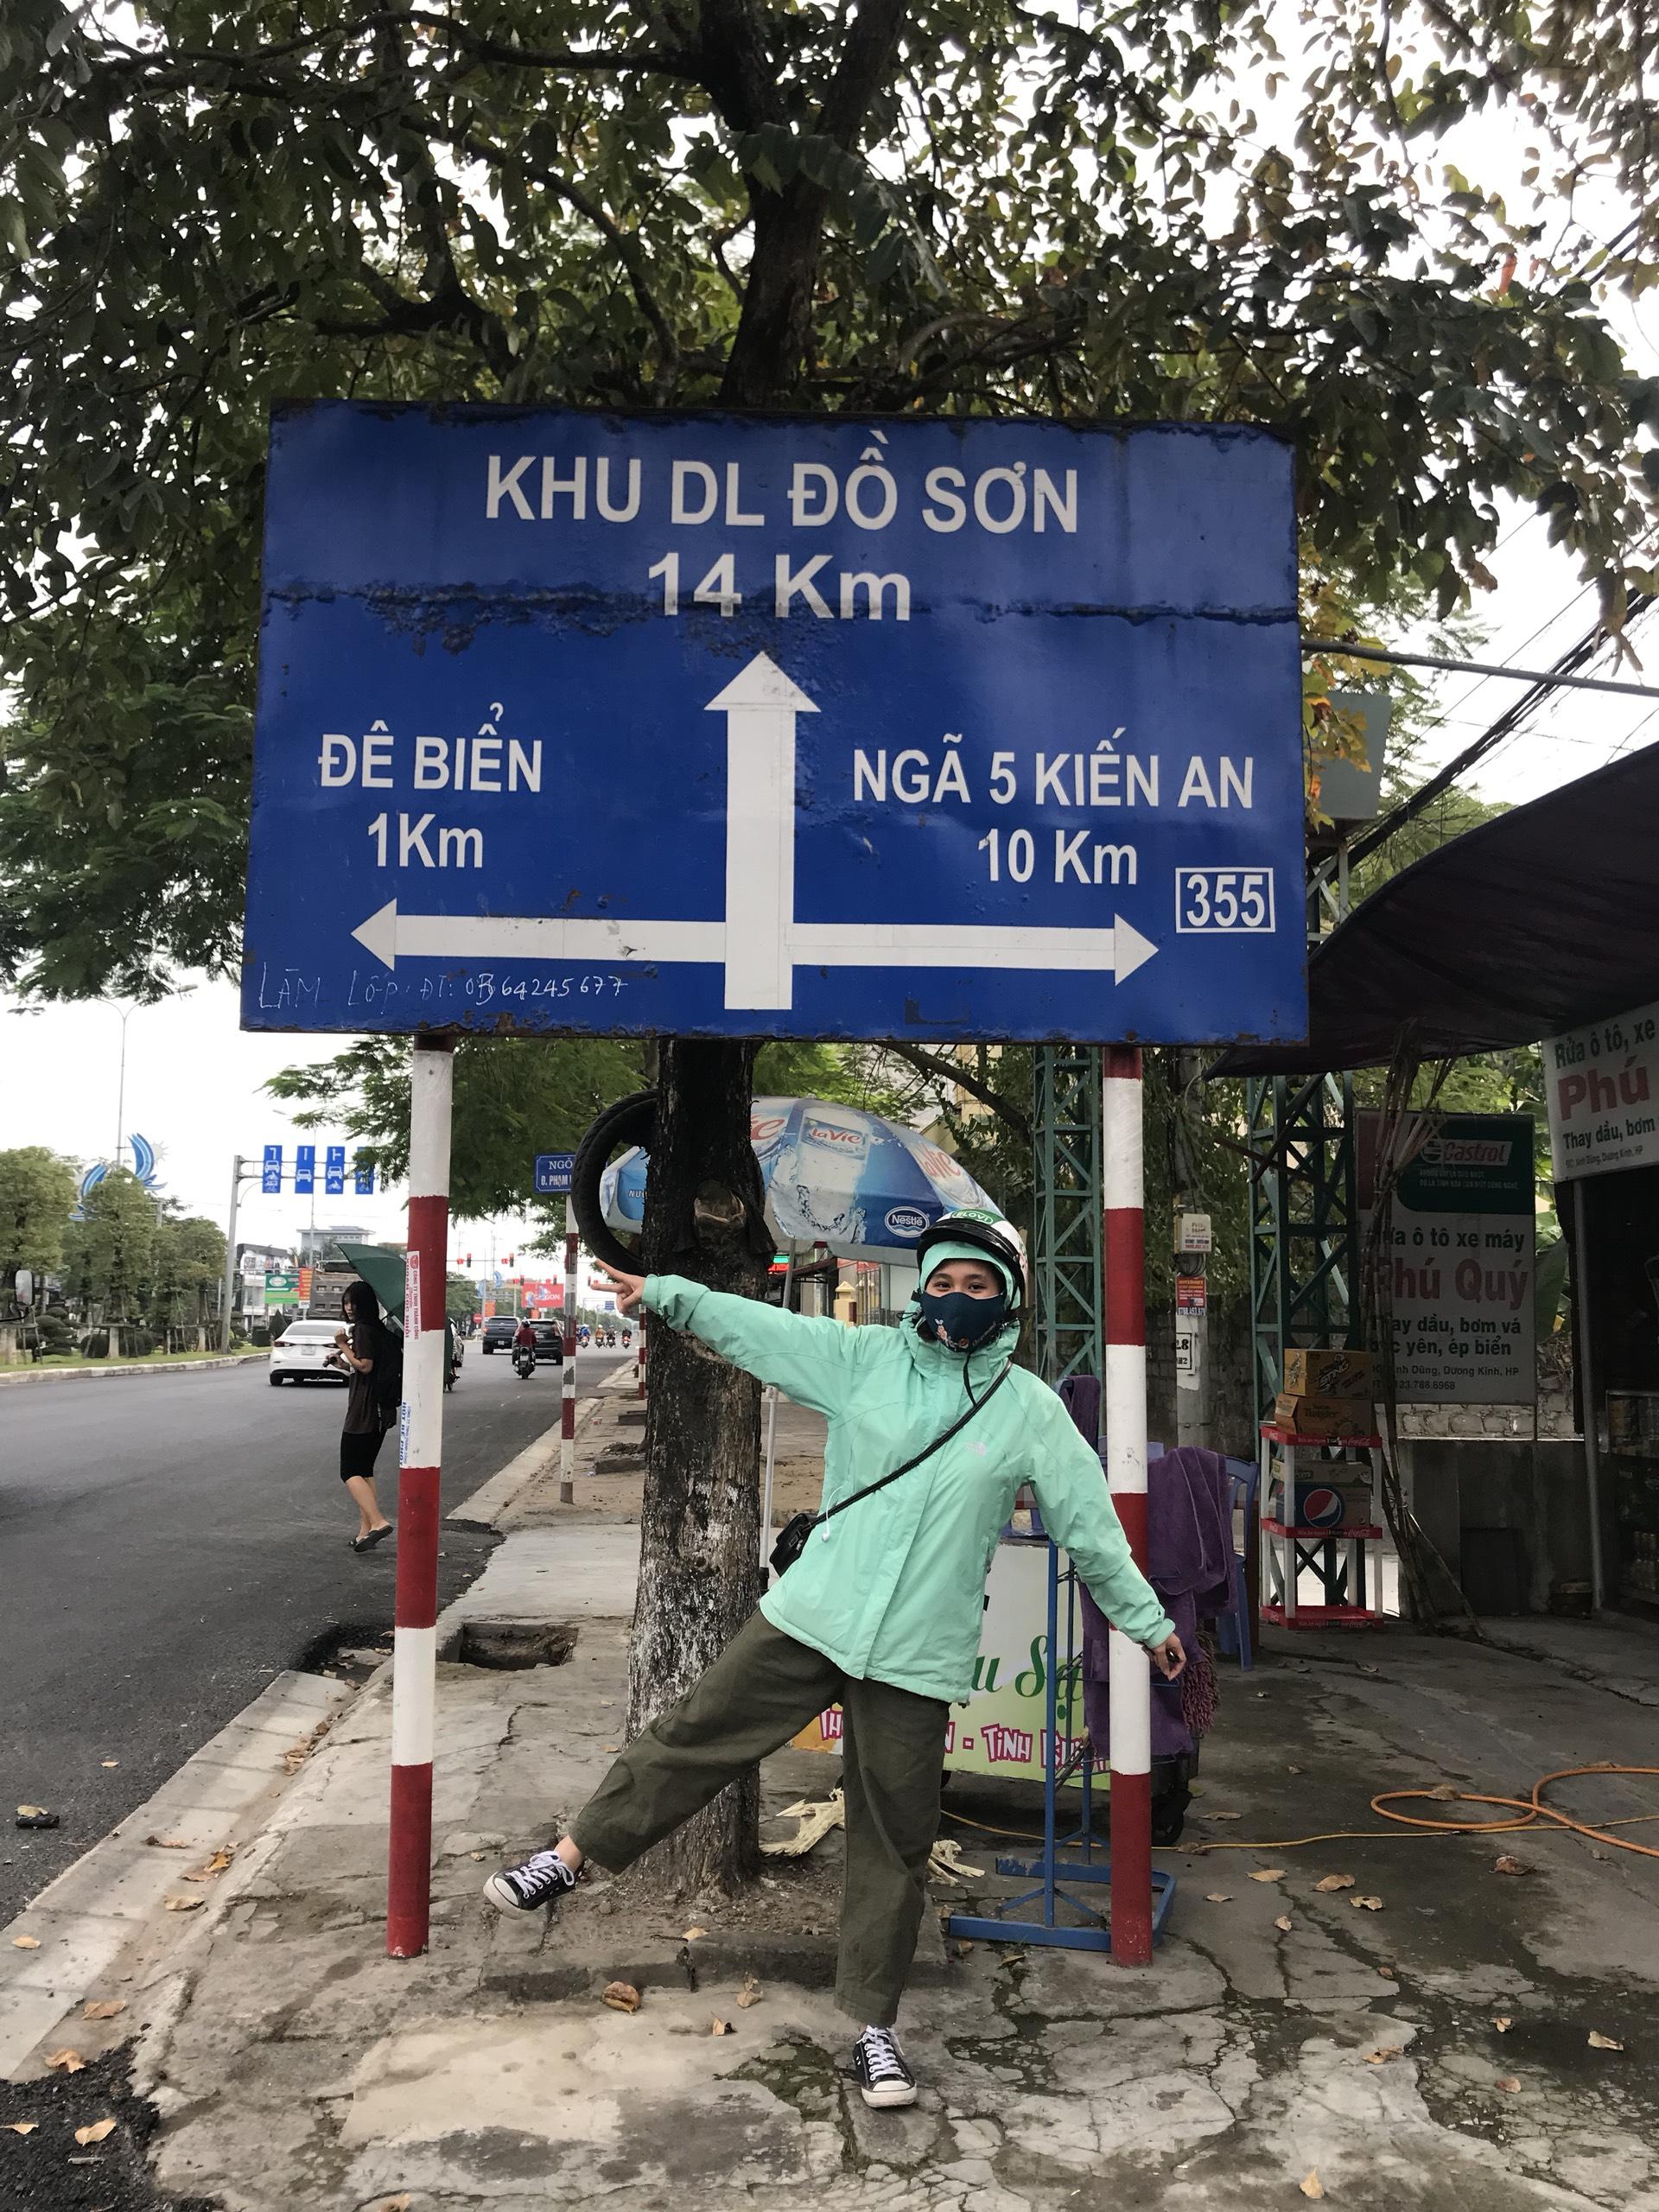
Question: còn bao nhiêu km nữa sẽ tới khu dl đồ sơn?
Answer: còn 14 km nữa sẽ tới khu dl đồ sơn